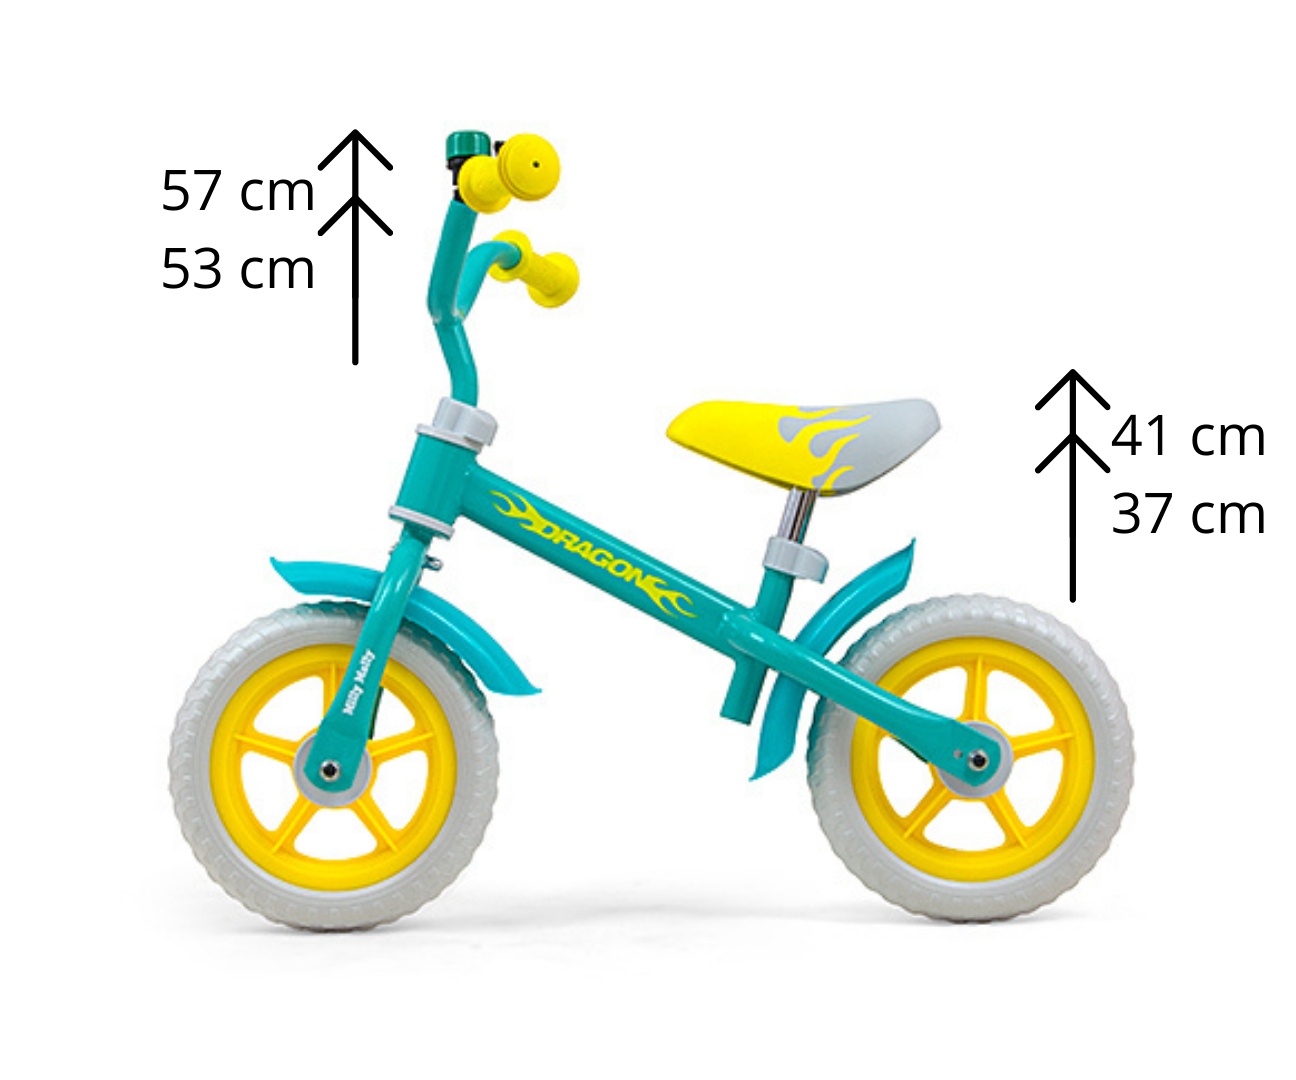
Milly Mally túrabicikli Dragon Mint
Itt az ideje, hogy gyermeked elkezdje kalandját futóbiciklikkel. Már egy kétéves baba is élvezheti a futóbiciklizést, és fejlesztheti koordinációs készségeit, motorikus képességeit és lábainak izomerejét. Szóval, vágjunk neki az útnak! A széles, pneumatikus gumiabroncsok stabilitást és biztonságot biztosítanak mindenféle útfelületen. A kiváló minőségű csapágyak minimális ellenállással biztosítják a kerékpározást. Gyermeke nagyon gyorsan megtanulja az egyensúlyozást, és élvezni fogja. Az állítható kormány- és ülésmagasság lehetővé teszi a kerékpár testreszabását gyermeke igényei szerint. A csúszásgátló fogantyúk és a ívelt nyereg kényelmet biztosítanak kerékpározás közben. Termékjellemzők: pneumatikus kerekek szeleppel állítható ülésmagasság; állítható kormánymagasság; tömör, könnyű keret; csúszásgátló fogantyúk; kényelmes, ívelt ülés; harang; kiváló minőségű kerékcsapágyak; felhasználó életkora: 2-5 év; folyékony festék – karcálló megfelel az EU biztonsági előírásainak Elérhető színek: fekete, kék, zöld, rózsaszín, piros-kék, sárga-piros, türkiz, cukorka, menta
Brand: Milly Mally
Category: Toys & Games > Toys > Riding Toys > Push & Pedal Riding Vehicles